Laghouat Province

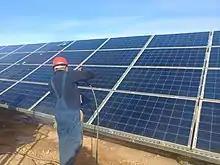
Cleaning the solar panels

Laghouat Province is considered to be the second most important energy mandate in Algeria after Ouargla Province, because it contains one of the most important gas fields in Africa. This gas field is in the region of Hassi R'mel and contains many electricity production stations. These are located in the Telegmat region near Hassi R'mel and Kheneg. These areas also contain the largest solar PV plant in Algeria with a capacity of 60 MW.